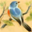
Label: bird